Odilon Redon

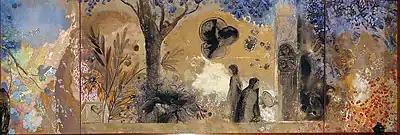
"The Night", c. 1910–1911, part of a series of decorative panels by Odilon Redon commissioned by Gustave Fayet and located in the Fontfroide Abbey library

Baron Robert de Domecy (1867–1946) commissioned Redon in 1899 to create 17 decorative panels for the dining room of the Château de Domecy-sur-le-Vault near Sermizelles in Burgundy. Redon had created large decorative works for private residences in the past, but his compositions for the château de Domecy in 1900–1901 were his most radical compositions to that point and mark the transition from ornamental to abstract painting. The landscape details do not show a specific place or space. Only details of trees, twigs with leaves, and budding flowers in an endless horizon can be seen. The colors used are mostly yellow, grey, brown and light blue. The influence of the Japanese painting style found on folding screens, "byōbu", is discernible in his choice of colors and the rectangular proportions of most of the up to 2.5 metres high panels. Fifteen of them are located today in the Musée d'Orsay, acquired in 1988.